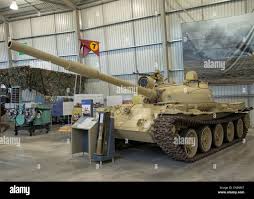
Label: T-62